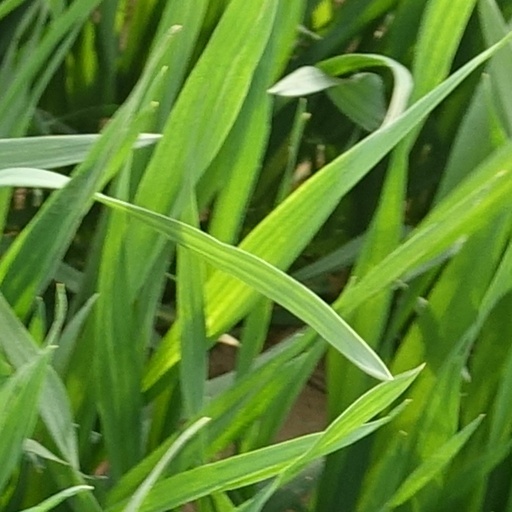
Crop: wheat